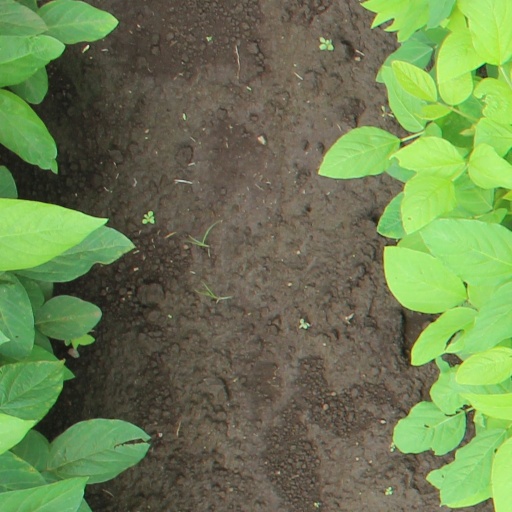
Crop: soybean